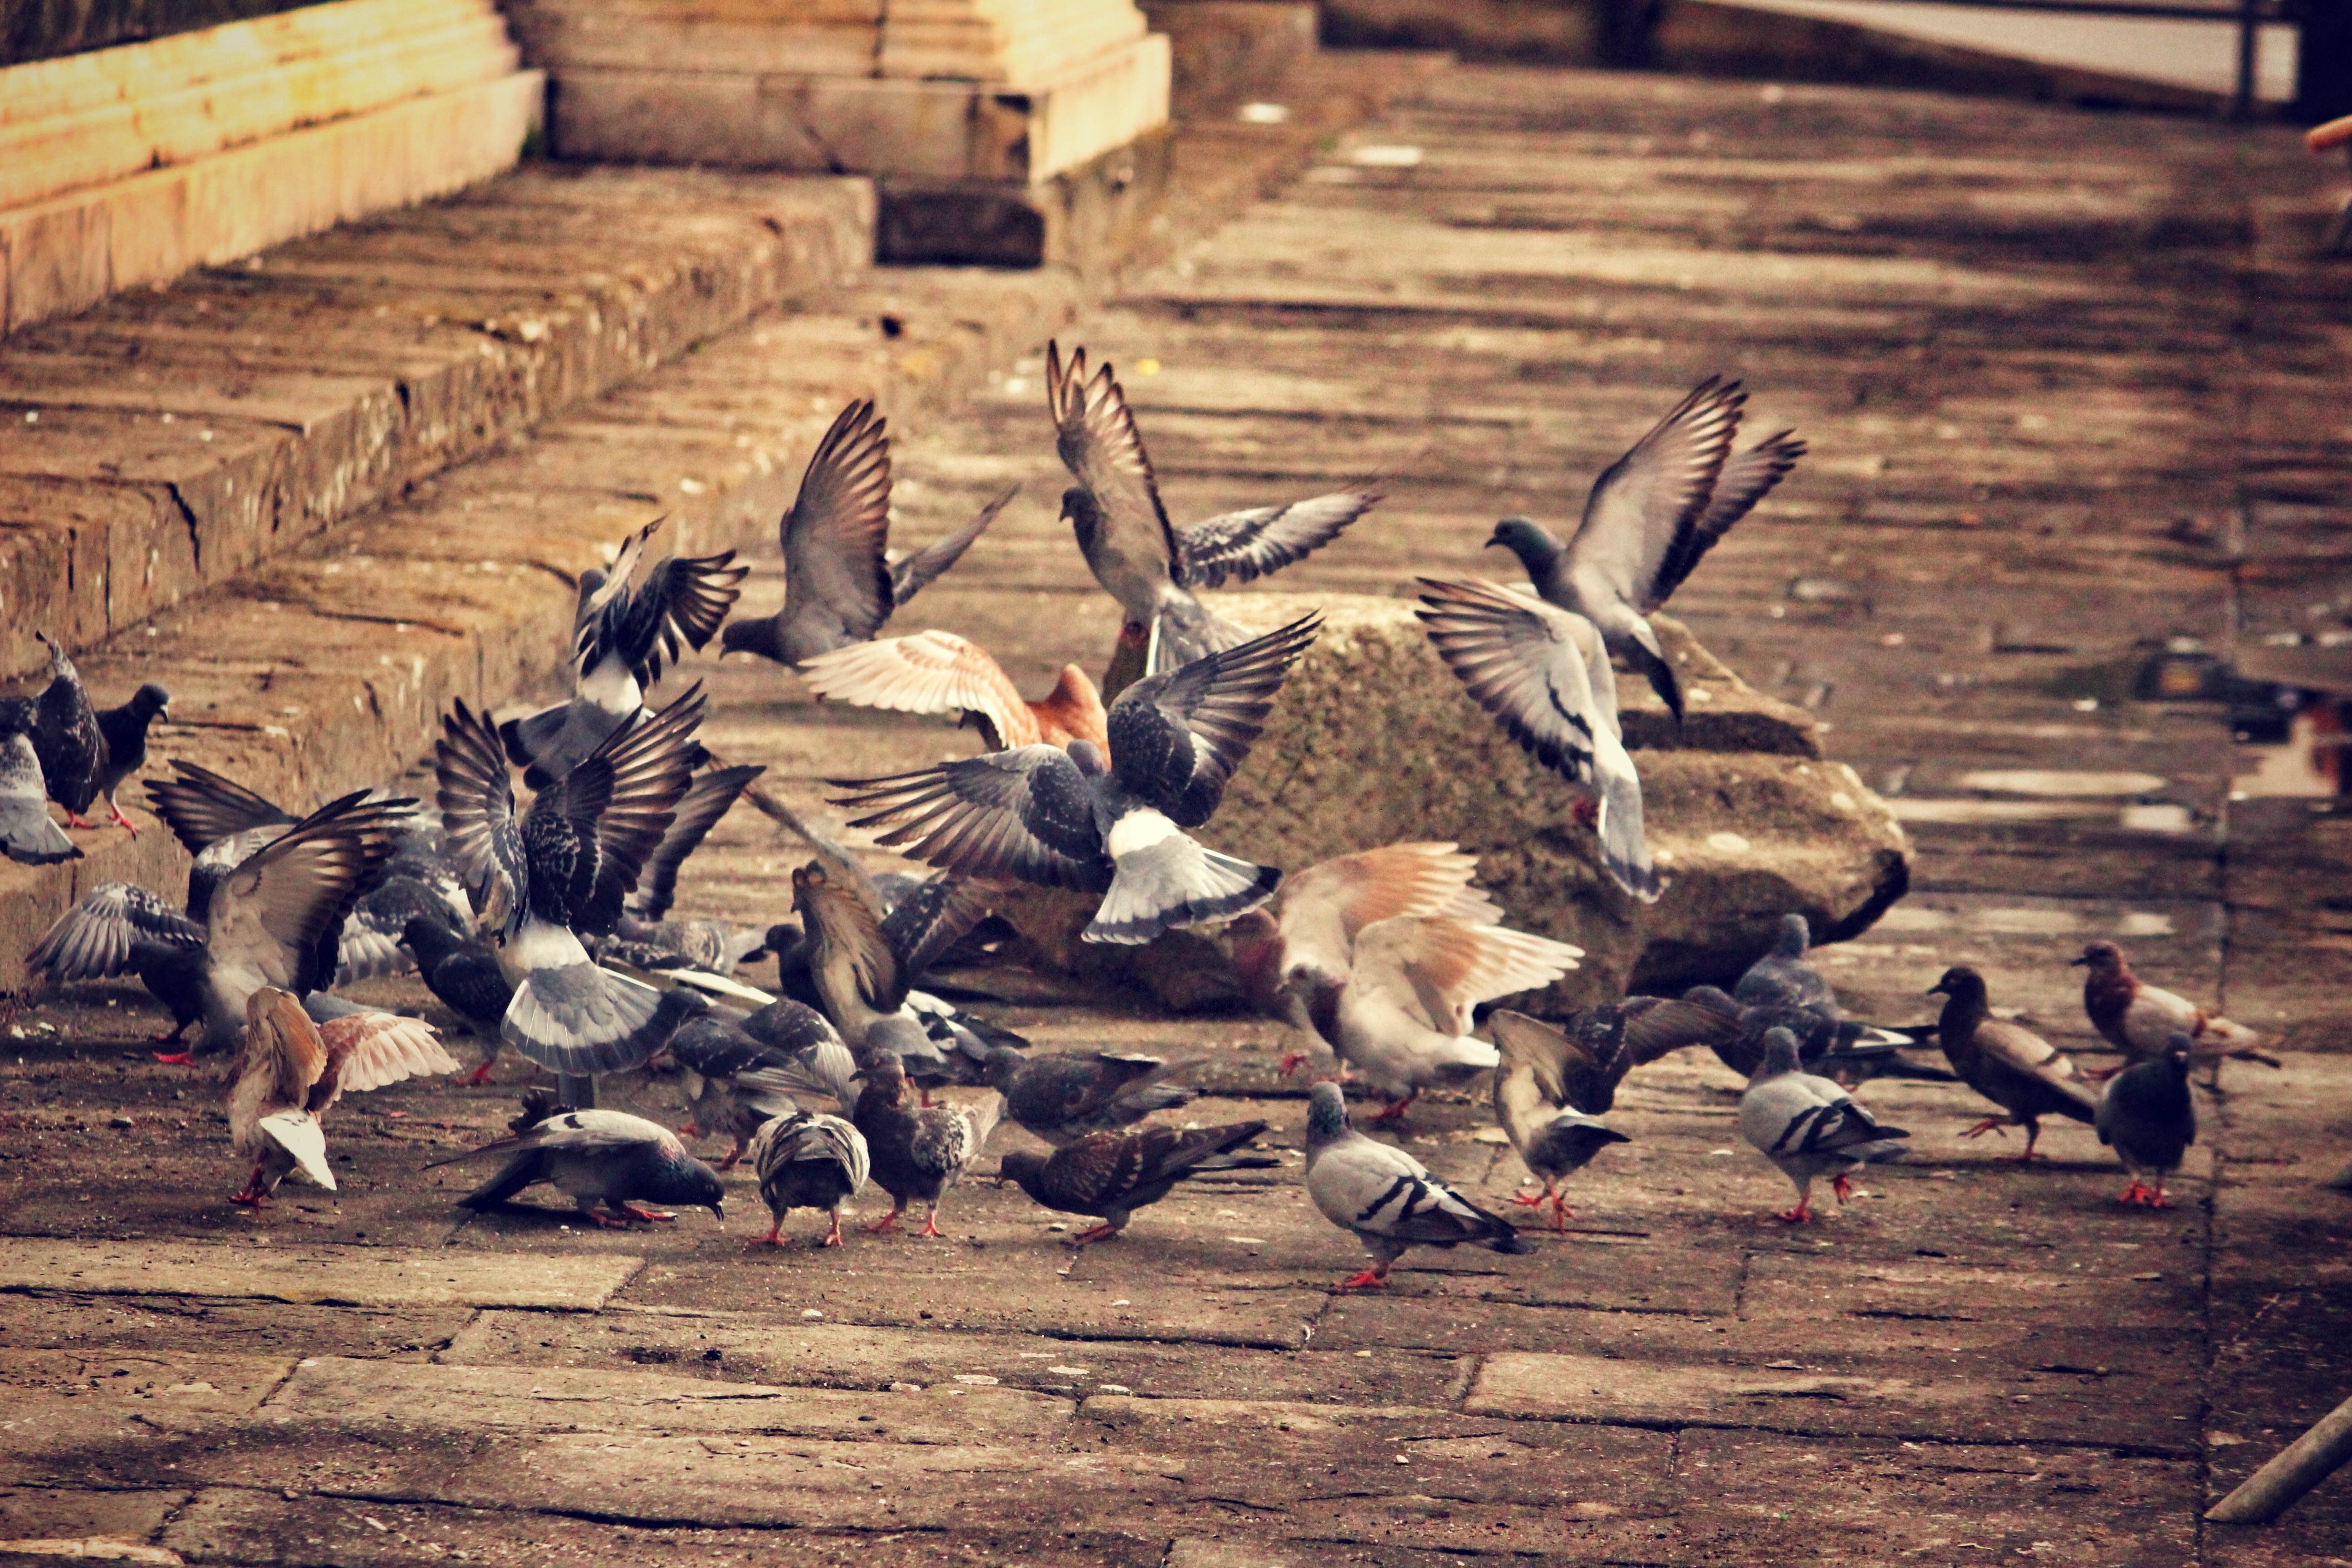
bird, street, city, animal, wildlife, fauna, birds, pigeons, florence, water bird, feeding birds, a flock of birds